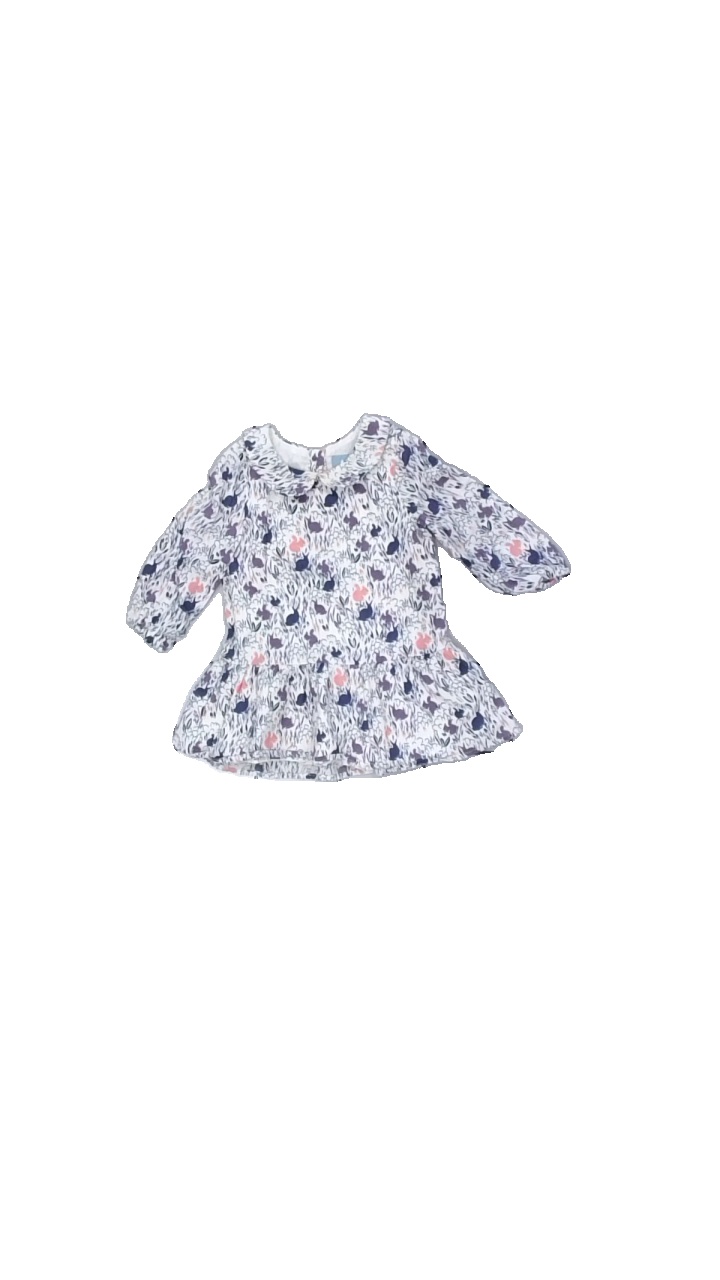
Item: Dress (Children)
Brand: Babygap
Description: klänning med tryck
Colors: White, Purple, Pink
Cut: C-collar
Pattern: Animal print
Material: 100% bomull
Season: All
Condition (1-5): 4
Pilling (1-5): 5
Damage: gula fläckar
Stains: Minor
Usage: Export
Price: <50